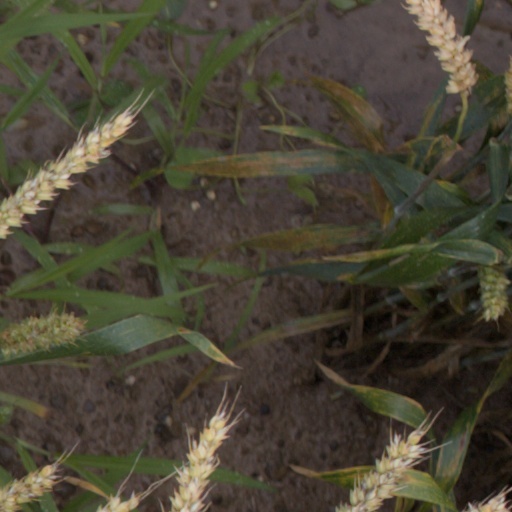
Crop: wheat